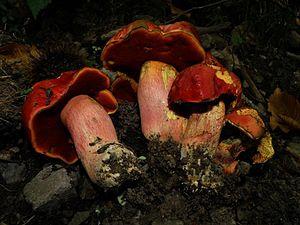
Cet article contient une liste des espèces de champignon du genre Boletus.
Boletus dupainii, Bolet de Dupain est une espèce de champignons du genre Boletus de la famille des Boletaceae.